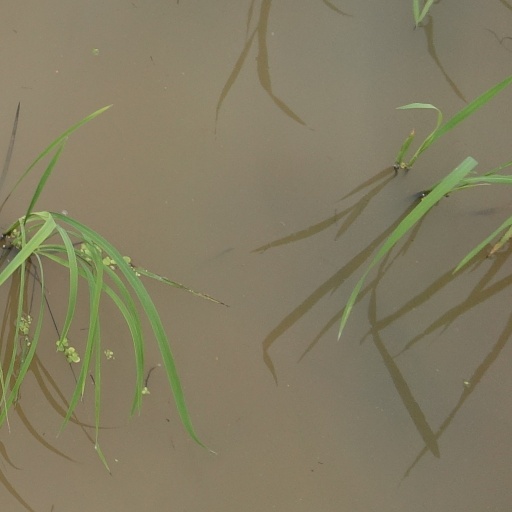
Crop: rice